New Guinea Highlands

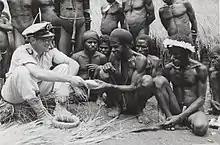
Dutch officer in Baliem Valley, 1958

The fertile Highlands have long been inhabited and artifacts uncovered in the Ivane Valley indicate that the Highlands were first settled about 50,000 years ago. The inhabitants were nomadic foragers but around 10,000 years ago began developing a fairly advanced agricultural society. Before the introduction of the sweet potato, the Highlands had distinct forms of division of labor. In the Eastern Highlands the economy was mixed, with men hunting and cultivating, and women gathering and tending crops. Populations were small, dispersed, and focused on immediate consumption. In the Western Highlands, women were focused on producing large amounts of taro, while men abandoned hunting and were instead focused on animal husbandry and trading. The introduction of the sweet potato had a significant impact on animal husbandry in the area. As it could be used as pig fodder without the need for cooking, societies that adopted this new staple food were able to rapidly amass pigs. These pigs were then traded with surrounding societies, becoming the centerpiece of early economies in the area.